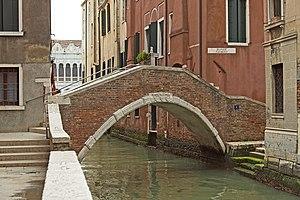
Le rio de San Marcuola est un canal de Venise dans le sestiere de Cannaregio.
Le centre historique de Venise comprend 121 îles liés par 435 ponts. Cette liste reprend les noms vénitiens des principaux ponts de Venise par sestiere ou île.